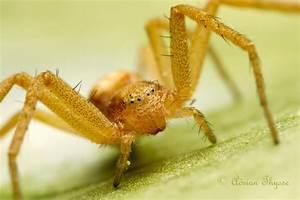
spider